Coba

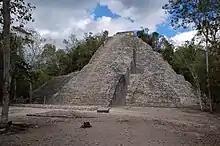
Nohoch Mul Pyramid, Cobá.

The archaeological site of Coba received 702,749 visitors in 2017. One of Coba's main attractions is the Ancient Pyramid which, unlike Chichen Itza's Kukulkan Pyramid, was still open for the public to climb its 130 steps up to the top of the site (prior to being closed due to the COVID-19 pandemic).